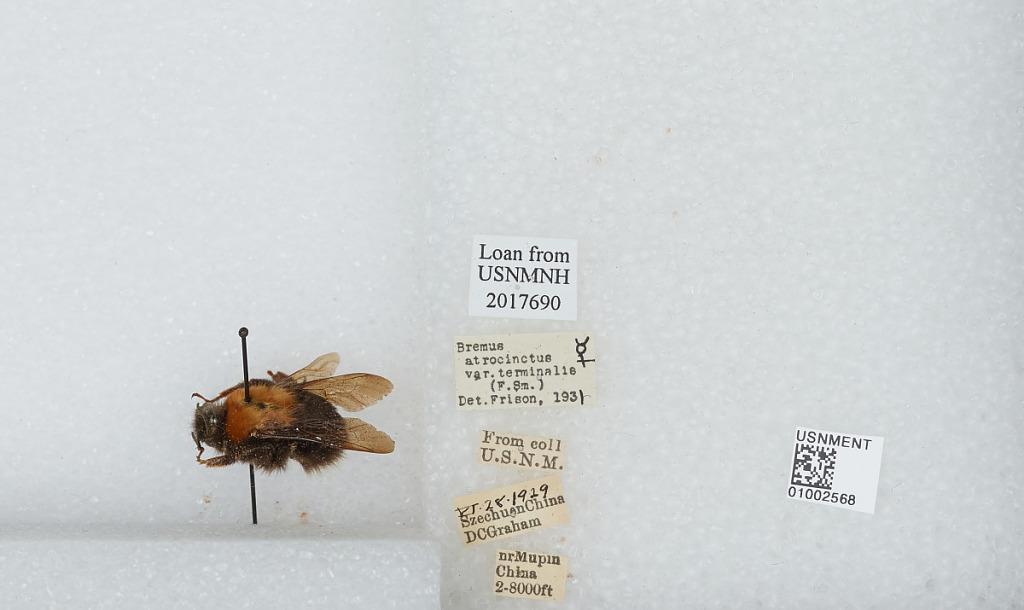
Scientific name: Bombus (Festivobombus) festivus Smith
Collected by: D. Graham
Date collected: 1929-6-28
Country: China
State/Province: Sichuan
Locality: near Muping (formerly Mupin)
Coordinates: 30.3692, 102.814
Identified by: Frison